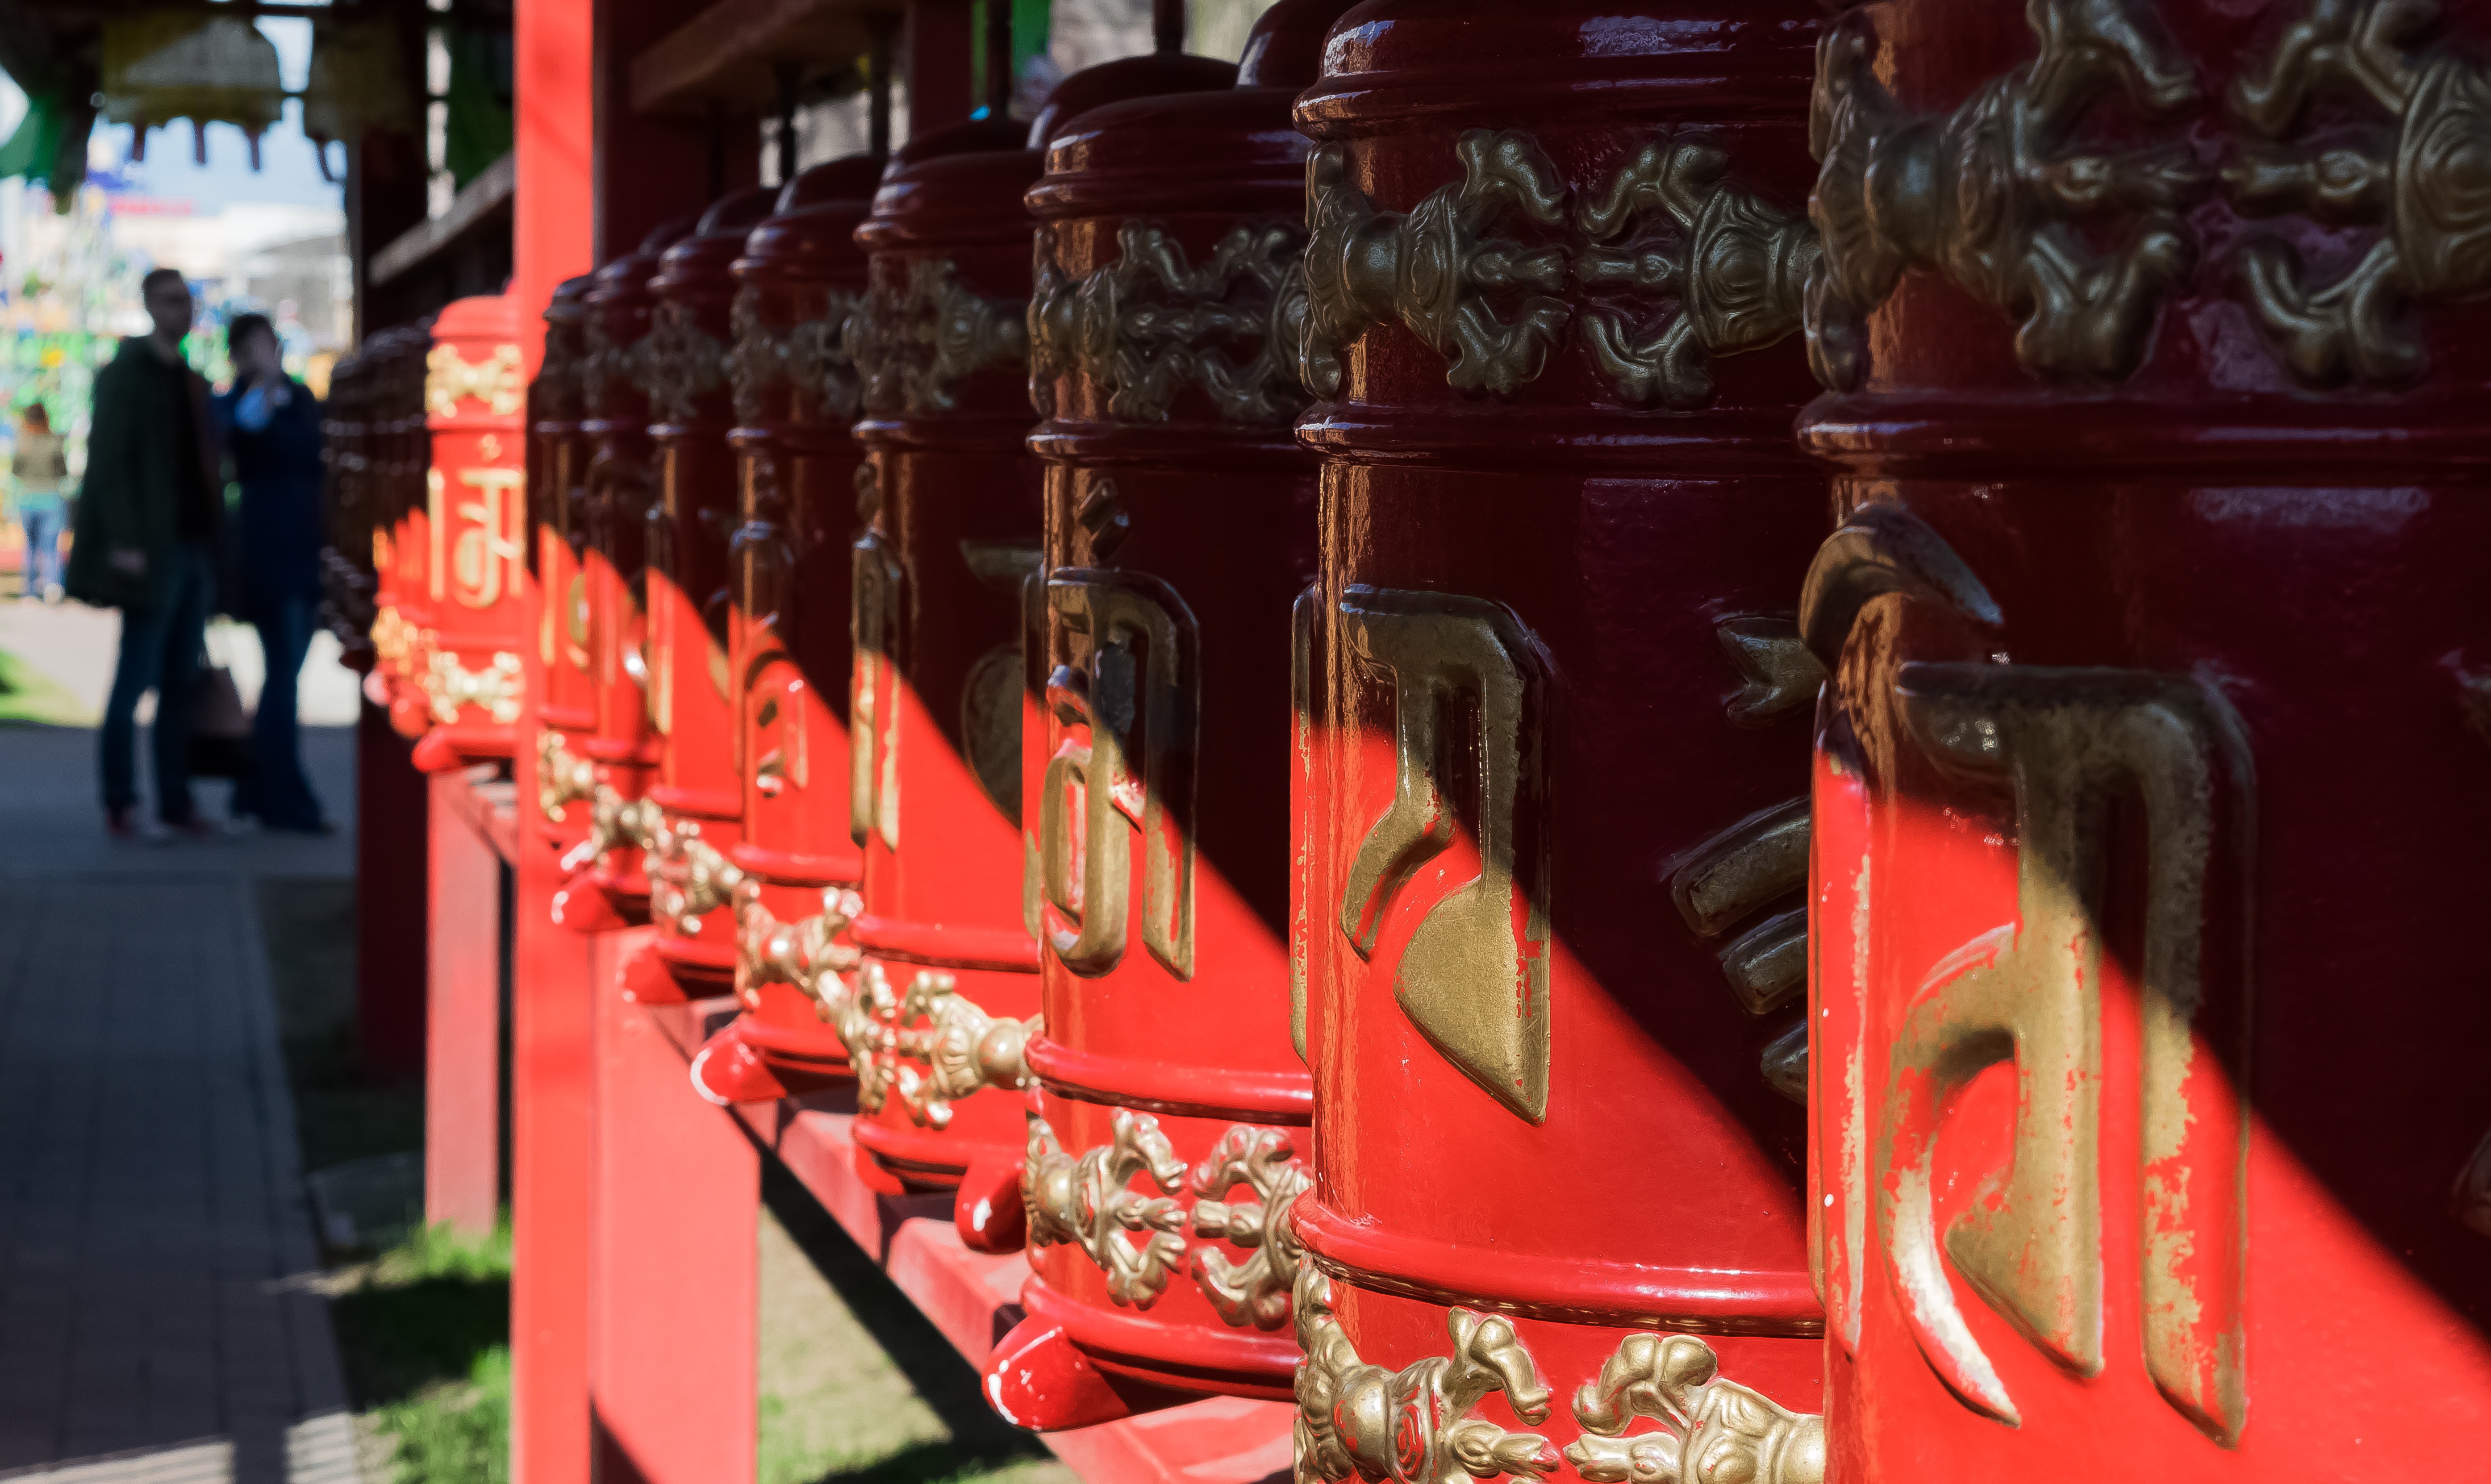
red, drink